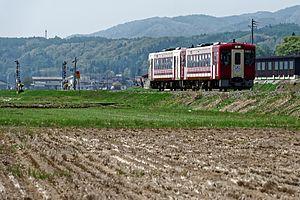
La ligne Iiyama est une ligne ferroviaire au Japon. Elle relie la gare de Toyono dans la préfecture de Nagano à celle de Echigo-Kawaguchi dans la préfecture de Niigata. La ligne fait partie du réseau de la East Japan Railway Company.